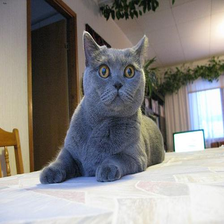
Species: cat
Breed: British Shorthair